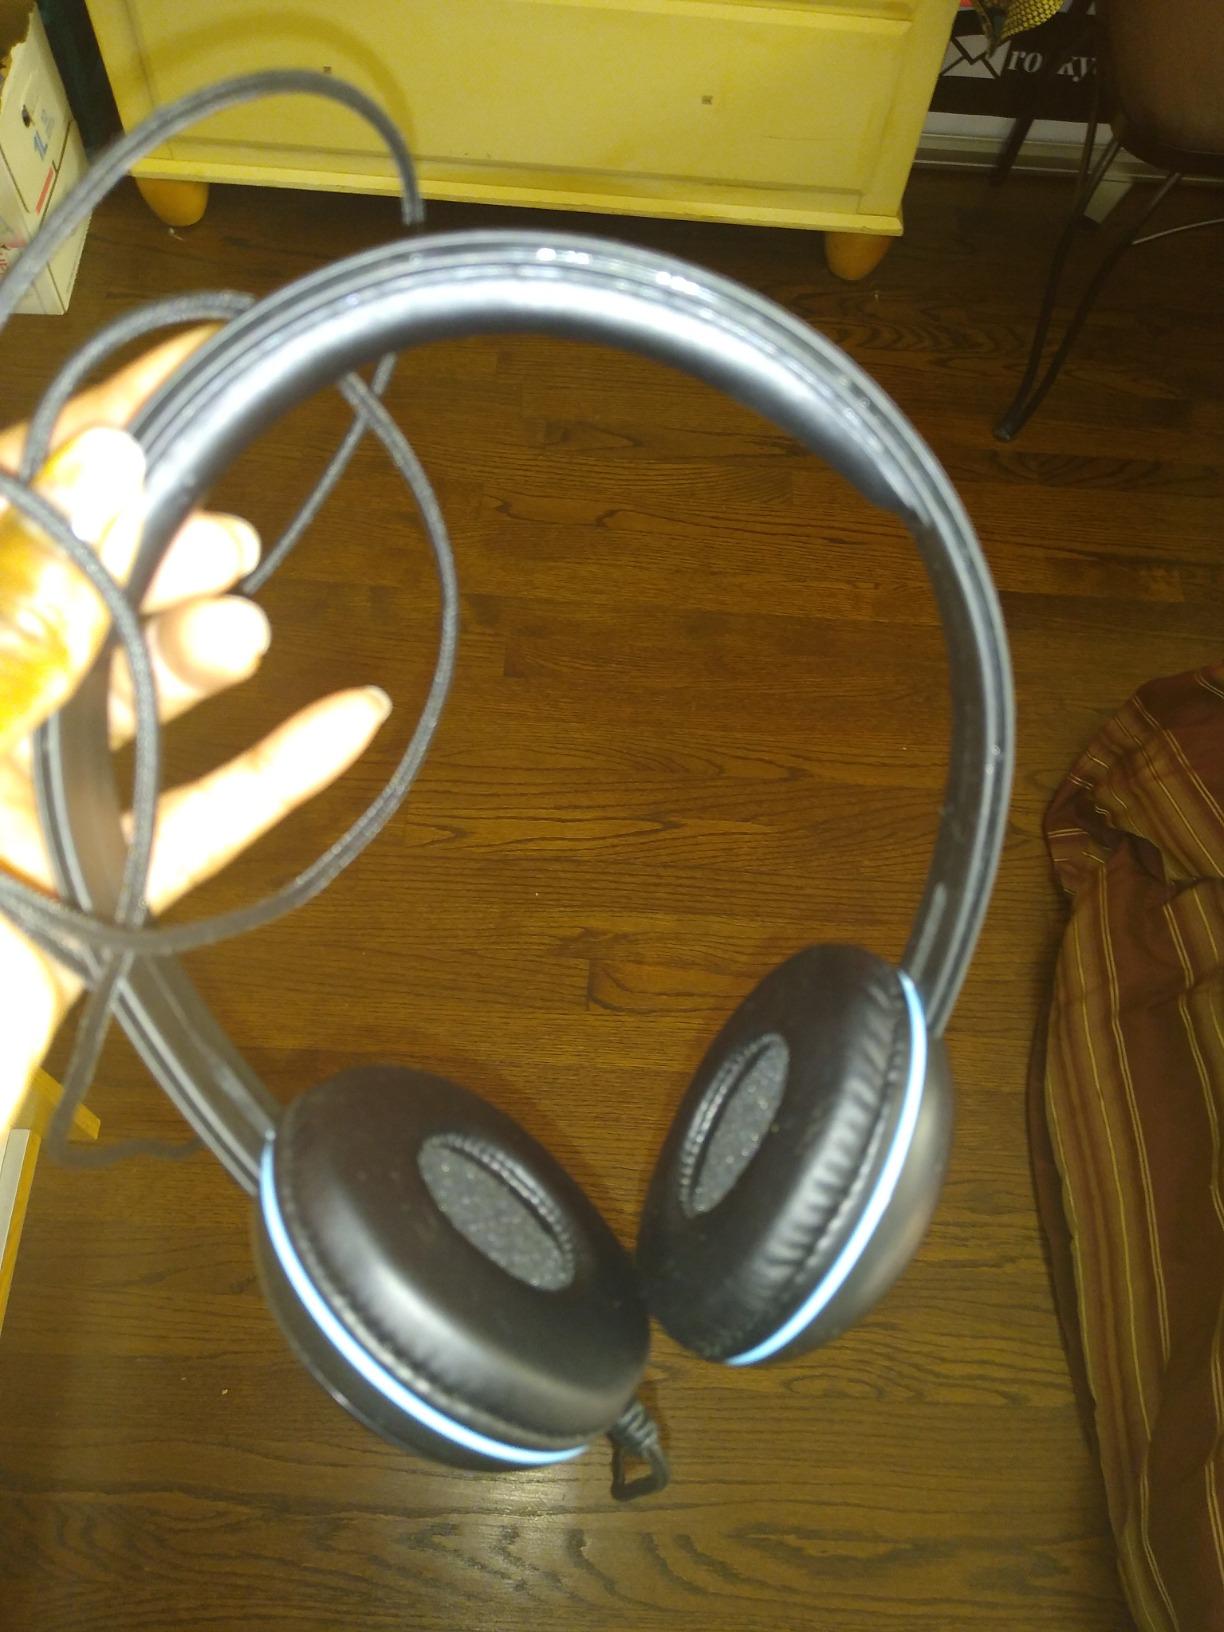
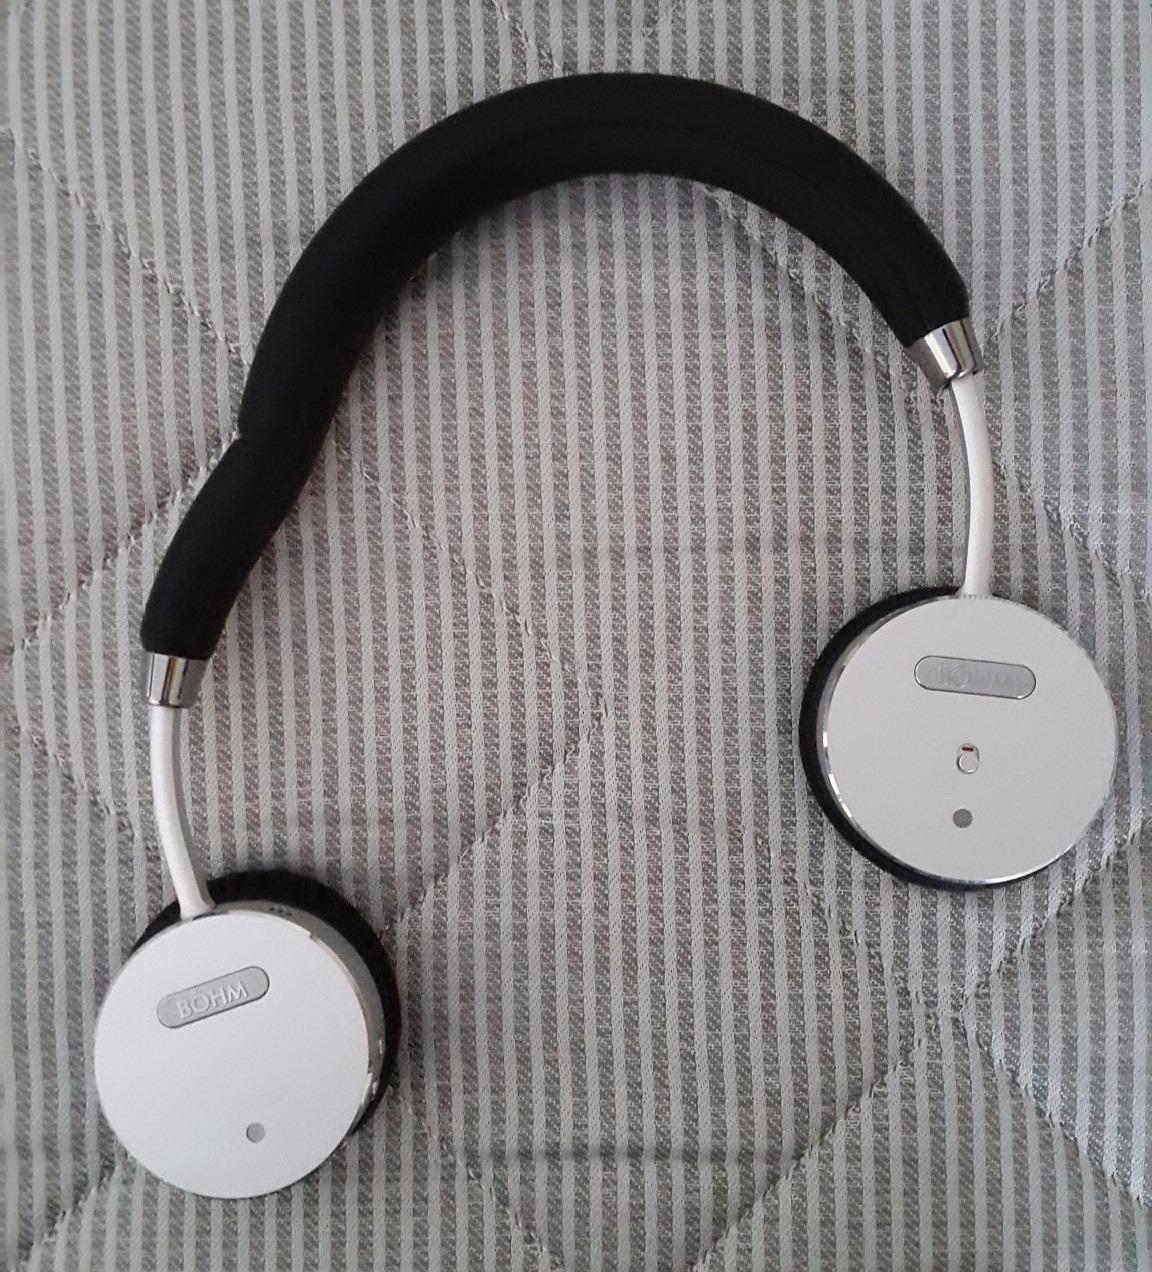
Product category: headphones
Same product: no